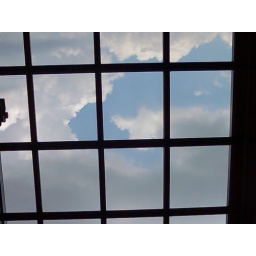
sky in the window